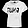
Label: T - shirt / top